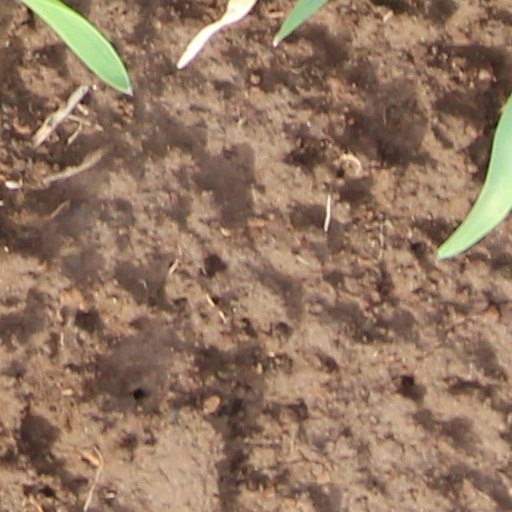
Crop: wheat